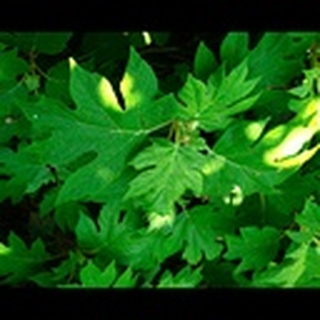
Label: healthy_cotton